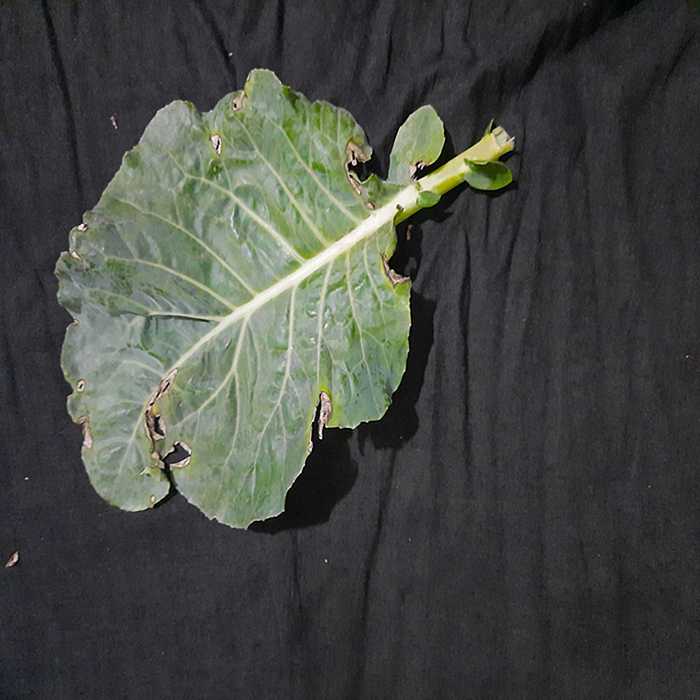
Plant: Cauliflower
Label: Downy mildew